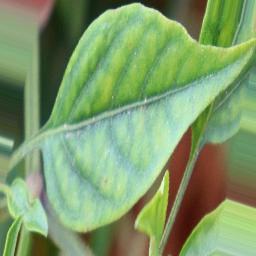
Label: nutritional